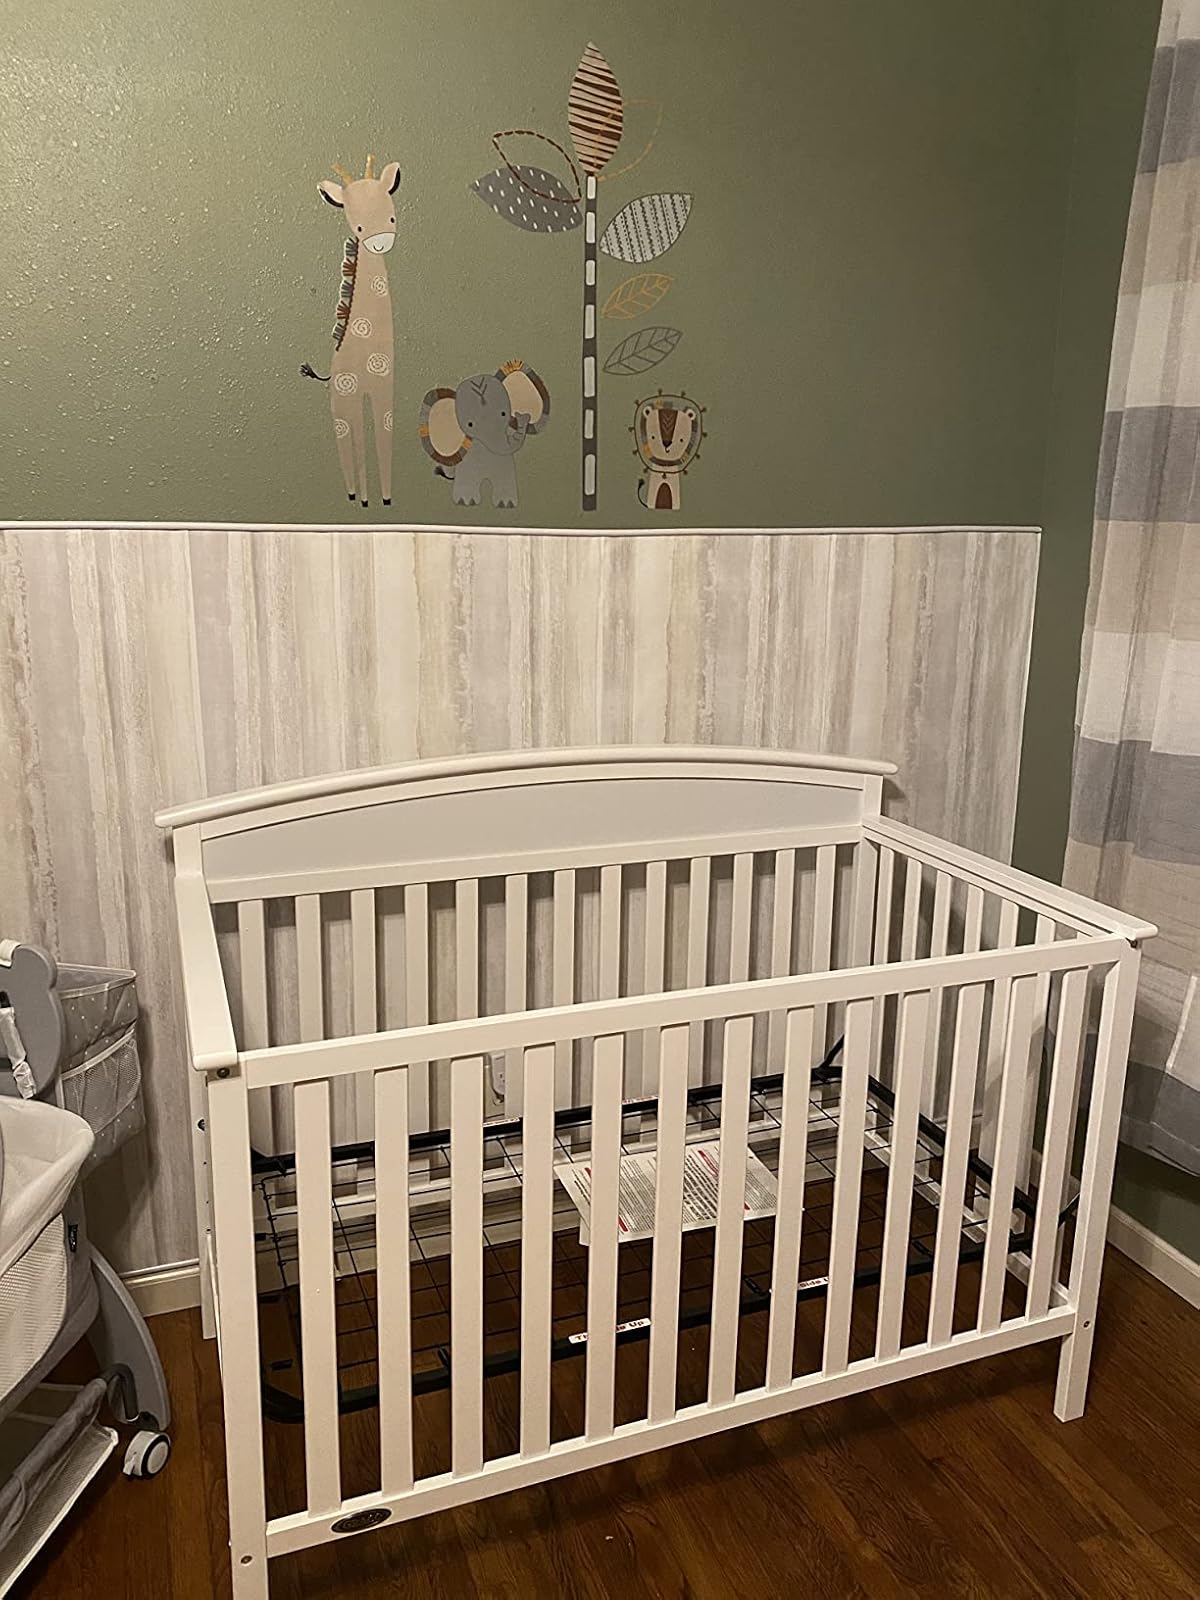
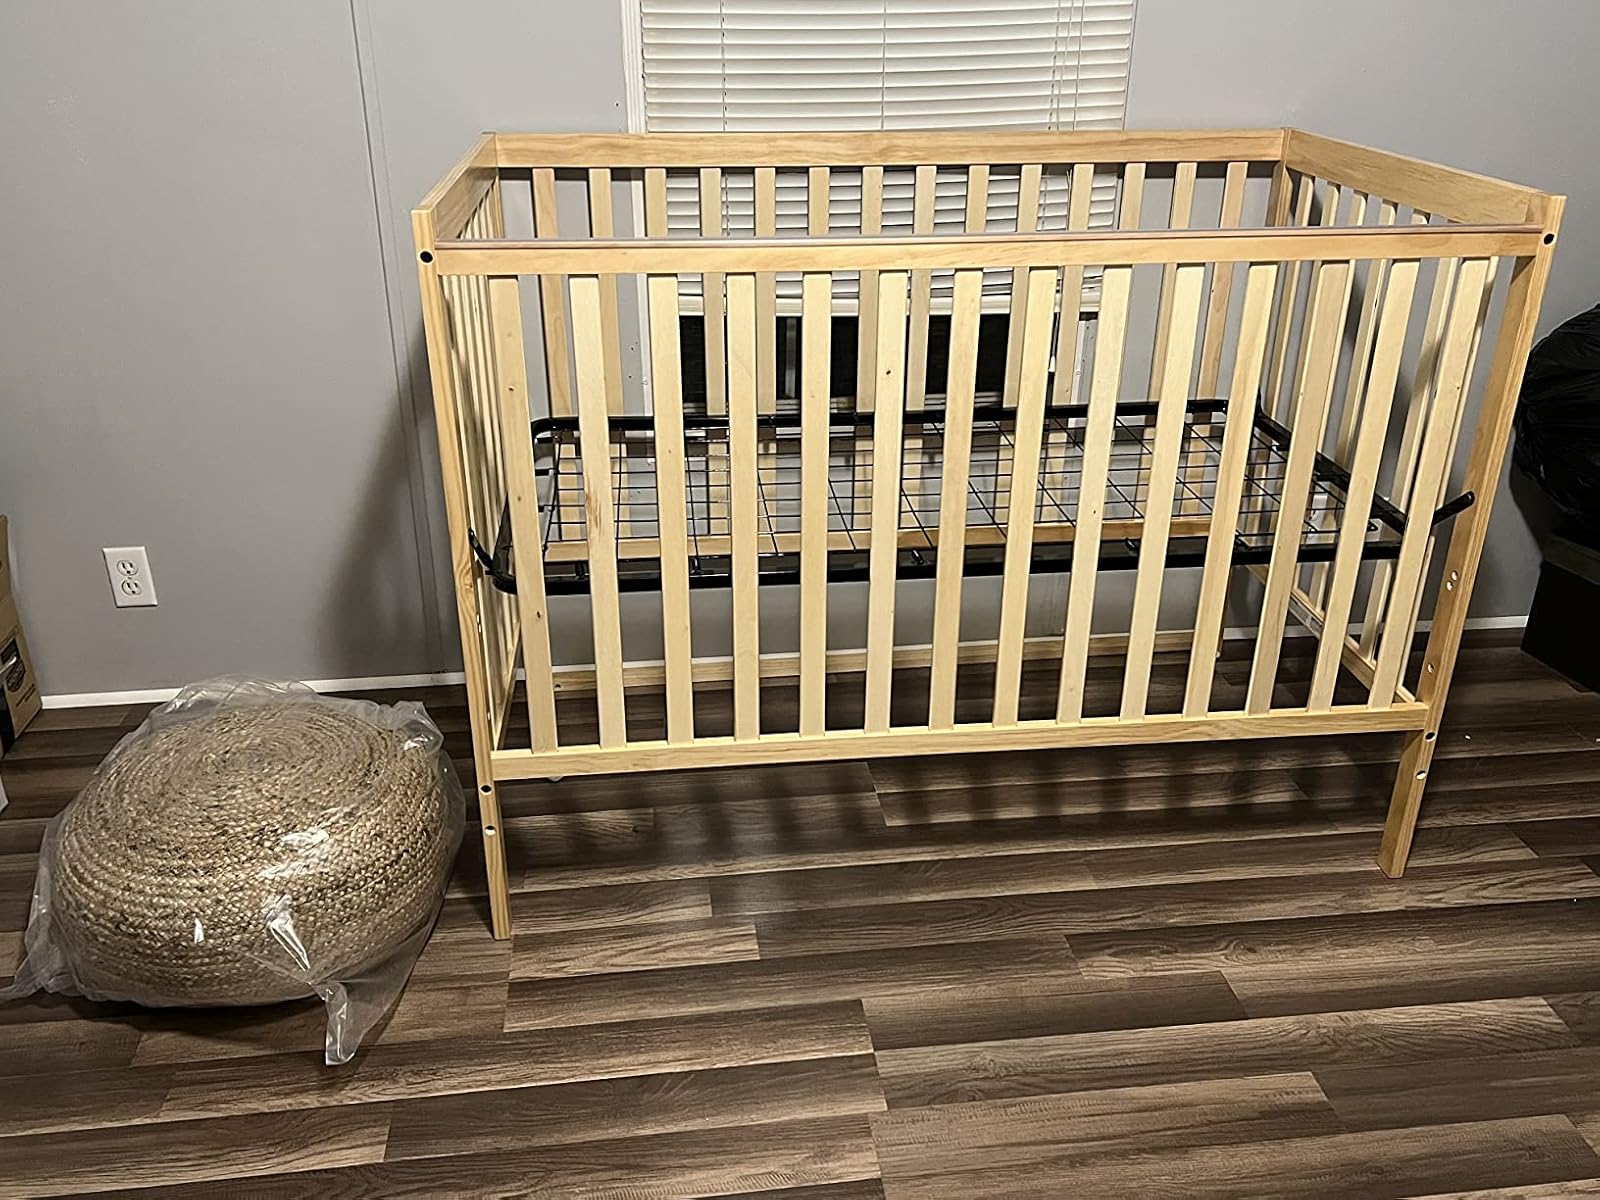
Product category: products_crib
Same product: no